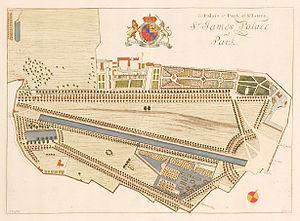
The Mall est une large avenue londonienne.
St James's Park est le plus ancien des neuf parcs royaux de Londres. Situé dans le quartier de la cité de Westminster, il est délimité au nord par The Mall, à l'est par le Horse Guards, au sud par le Birdcage Walk et à l'ouest par le Buckingham Palace Road.